Sundai Preparatory School

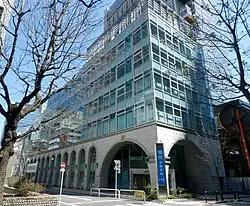
2nd Building

is the oldest extracurricular college-preparatory school in Japan. It was founded in 1918 by Toshiharu Yamazaki ( "Yamazaki Toshiharu"), a Japanese English Literature scholar and a graduate of Amherst College, Harvard College, and Yale University (Graduate School). Along with Kawai-juku and Yoyogi Seminar, it is one of the three largest groups of preparatory schools. Sundai Preparatory School is regularly ranked as first by the number of acceptances to the University of Tokyo and Kyoto University, both considered the most competitive universities in Japan. Admission is competitive, and students must receive satisfactory grades in national examinations to enroll.